Revolucionnários

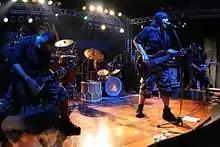
The band performing in 2006

Revolucionnários (Portuguese for ""Revolutionnaries"" ) was a Brazilian rock band from Santos, São Paulo.